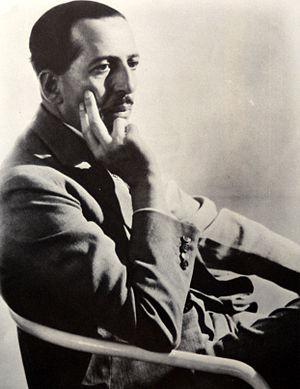
George Khabib Antonius, né le 19 octobre 1891 à Deir-el-Qamar et mort le 21 mai 1942 à Jérusalem, est le premier historien à s'être intéressé au nationalisme arabe.